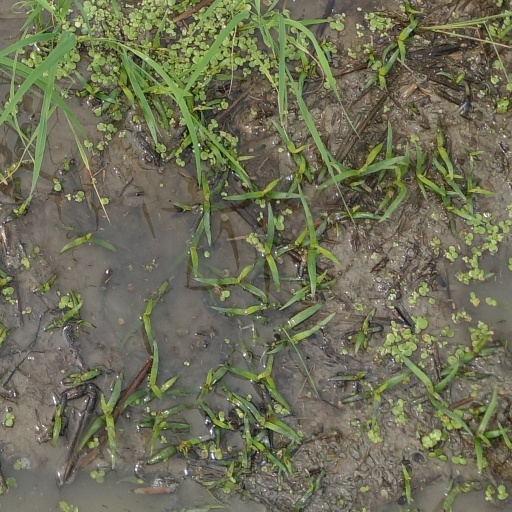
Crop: rice